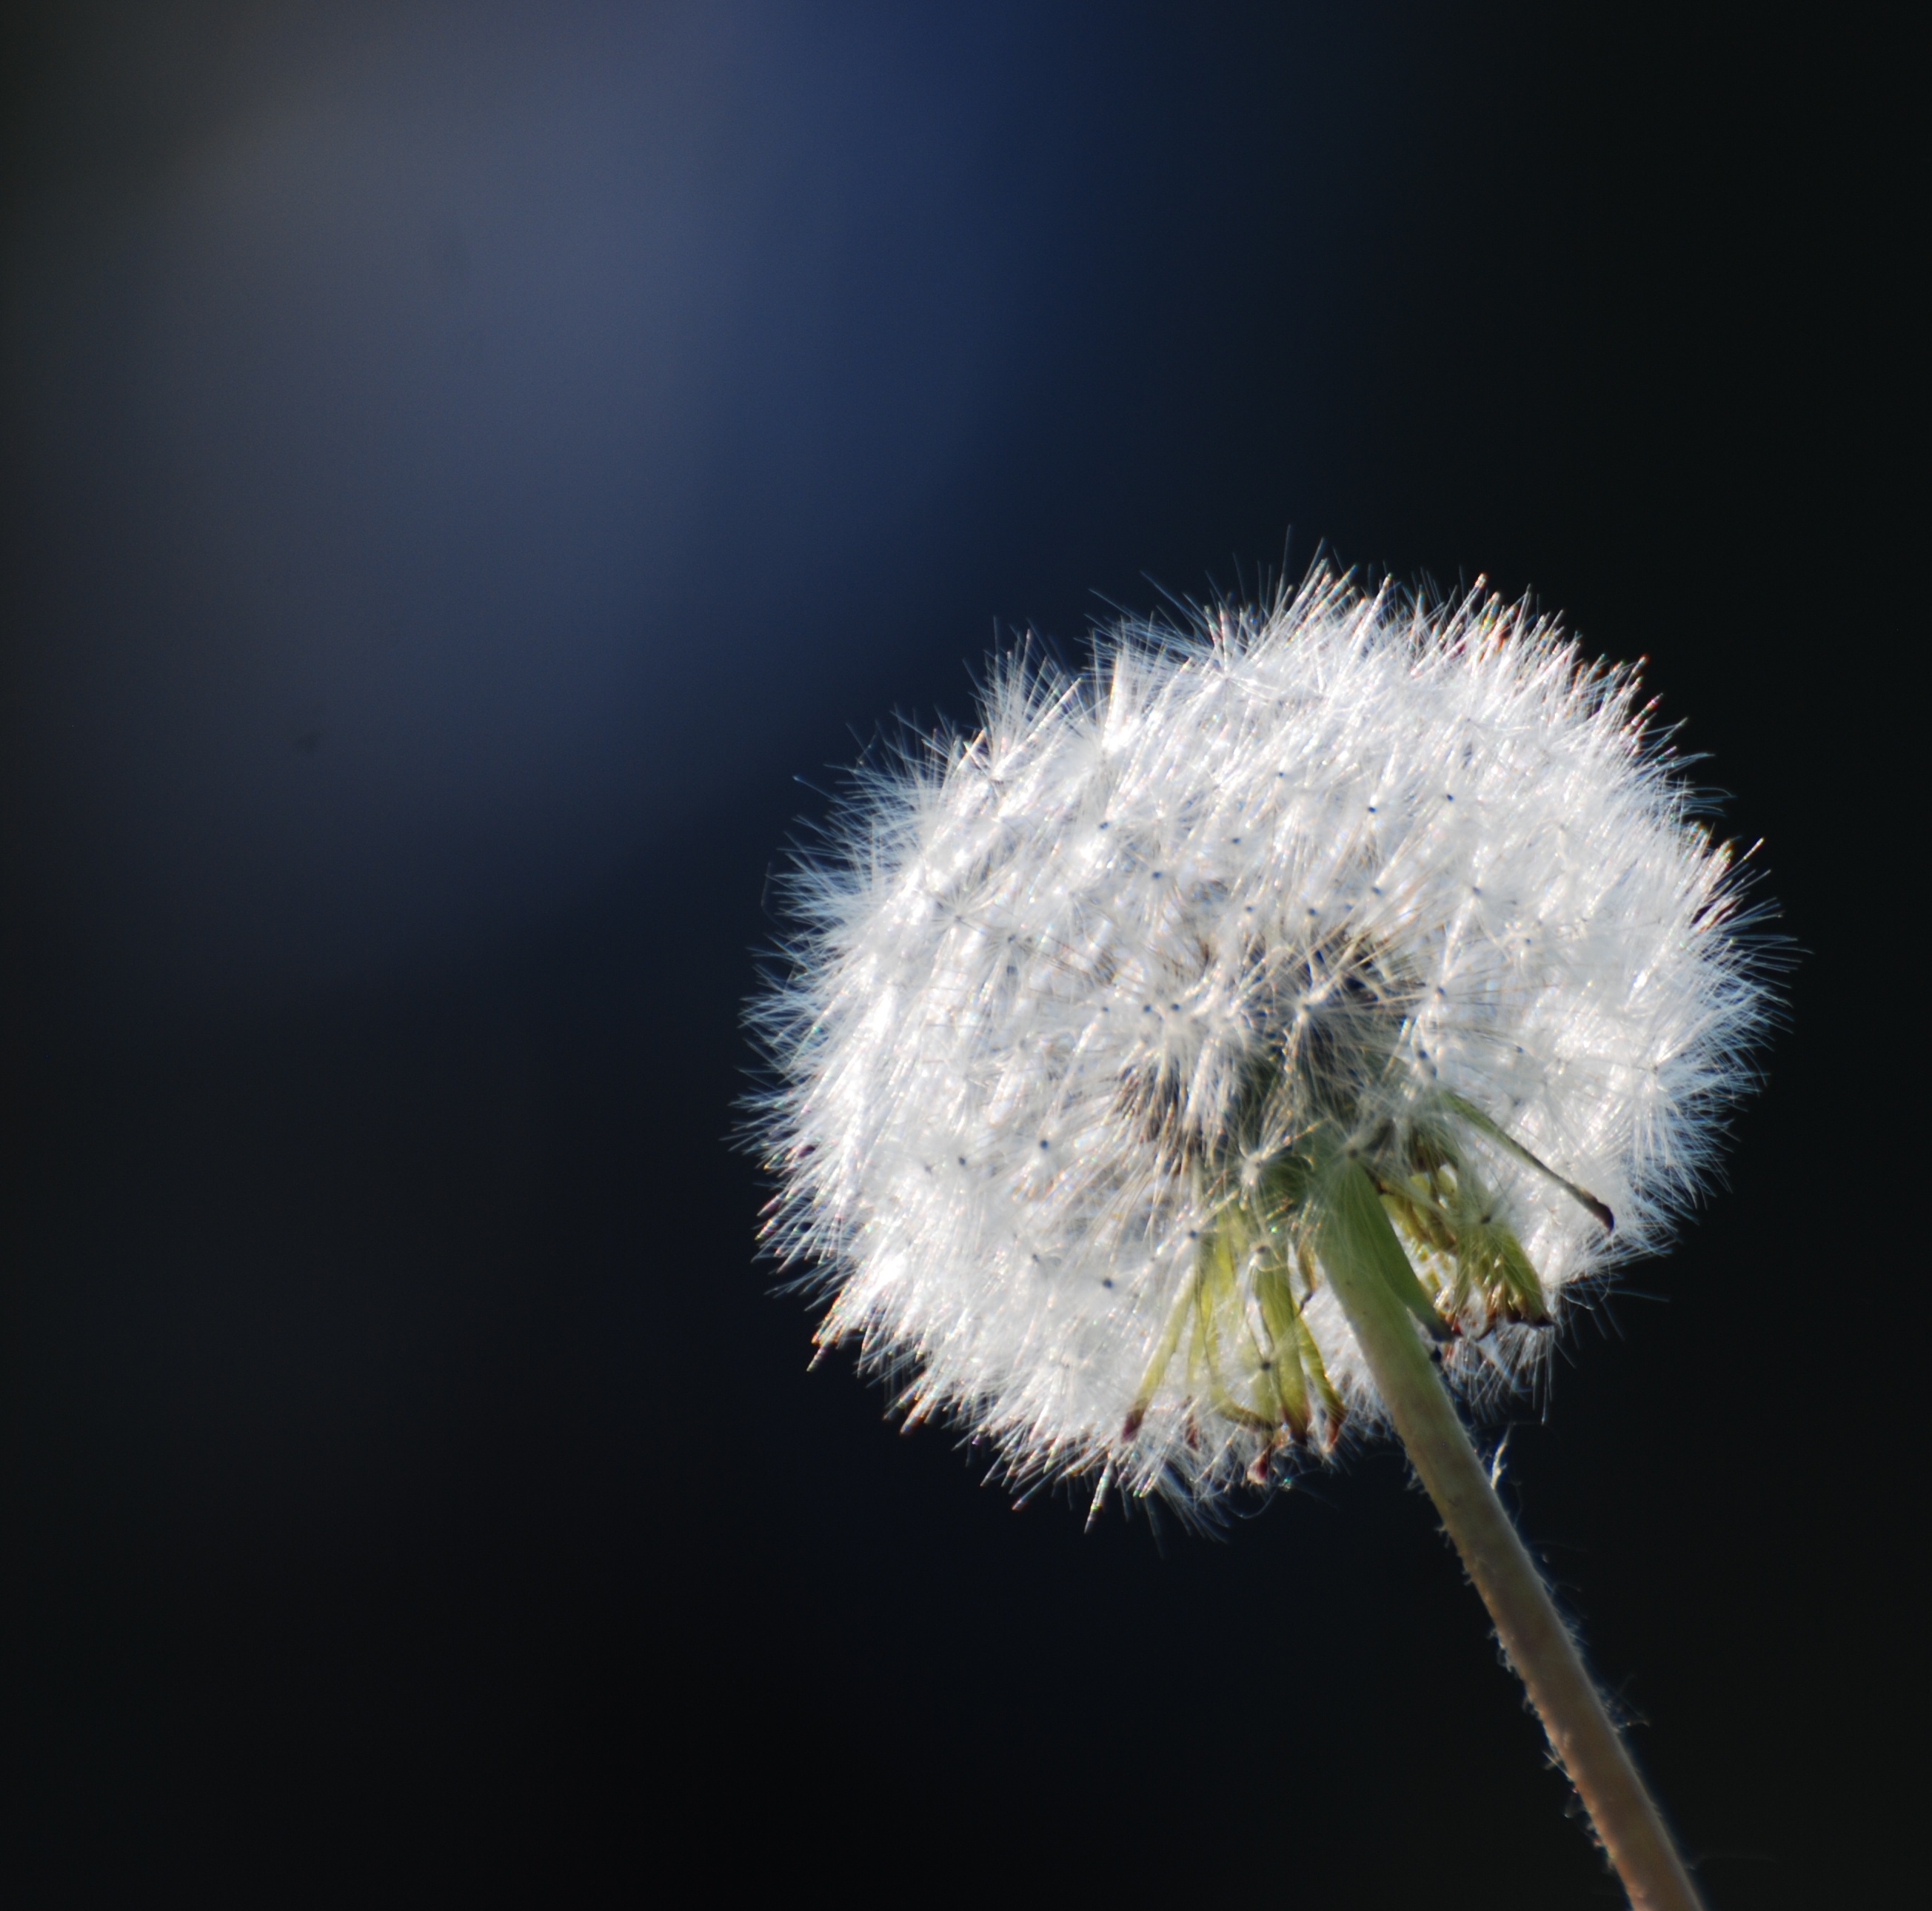
nature, plant, white, photography, dandelion, leaf, flower, petal, green, nikon, flora, flowers, close up, moscow, nikkor, russia, d80, 70300mm, moskau, nikond80, moscou, 70300mmf4556gvr, macro photography, flowering plant, daisy family, plant stem, land plant